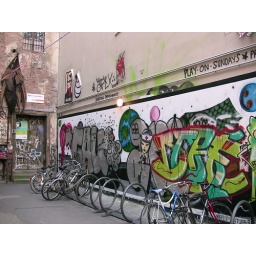
berlin bikes in street